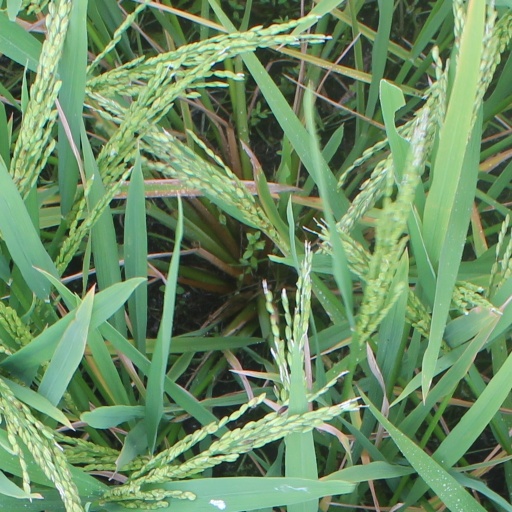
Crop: rice